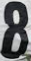
Number: 8